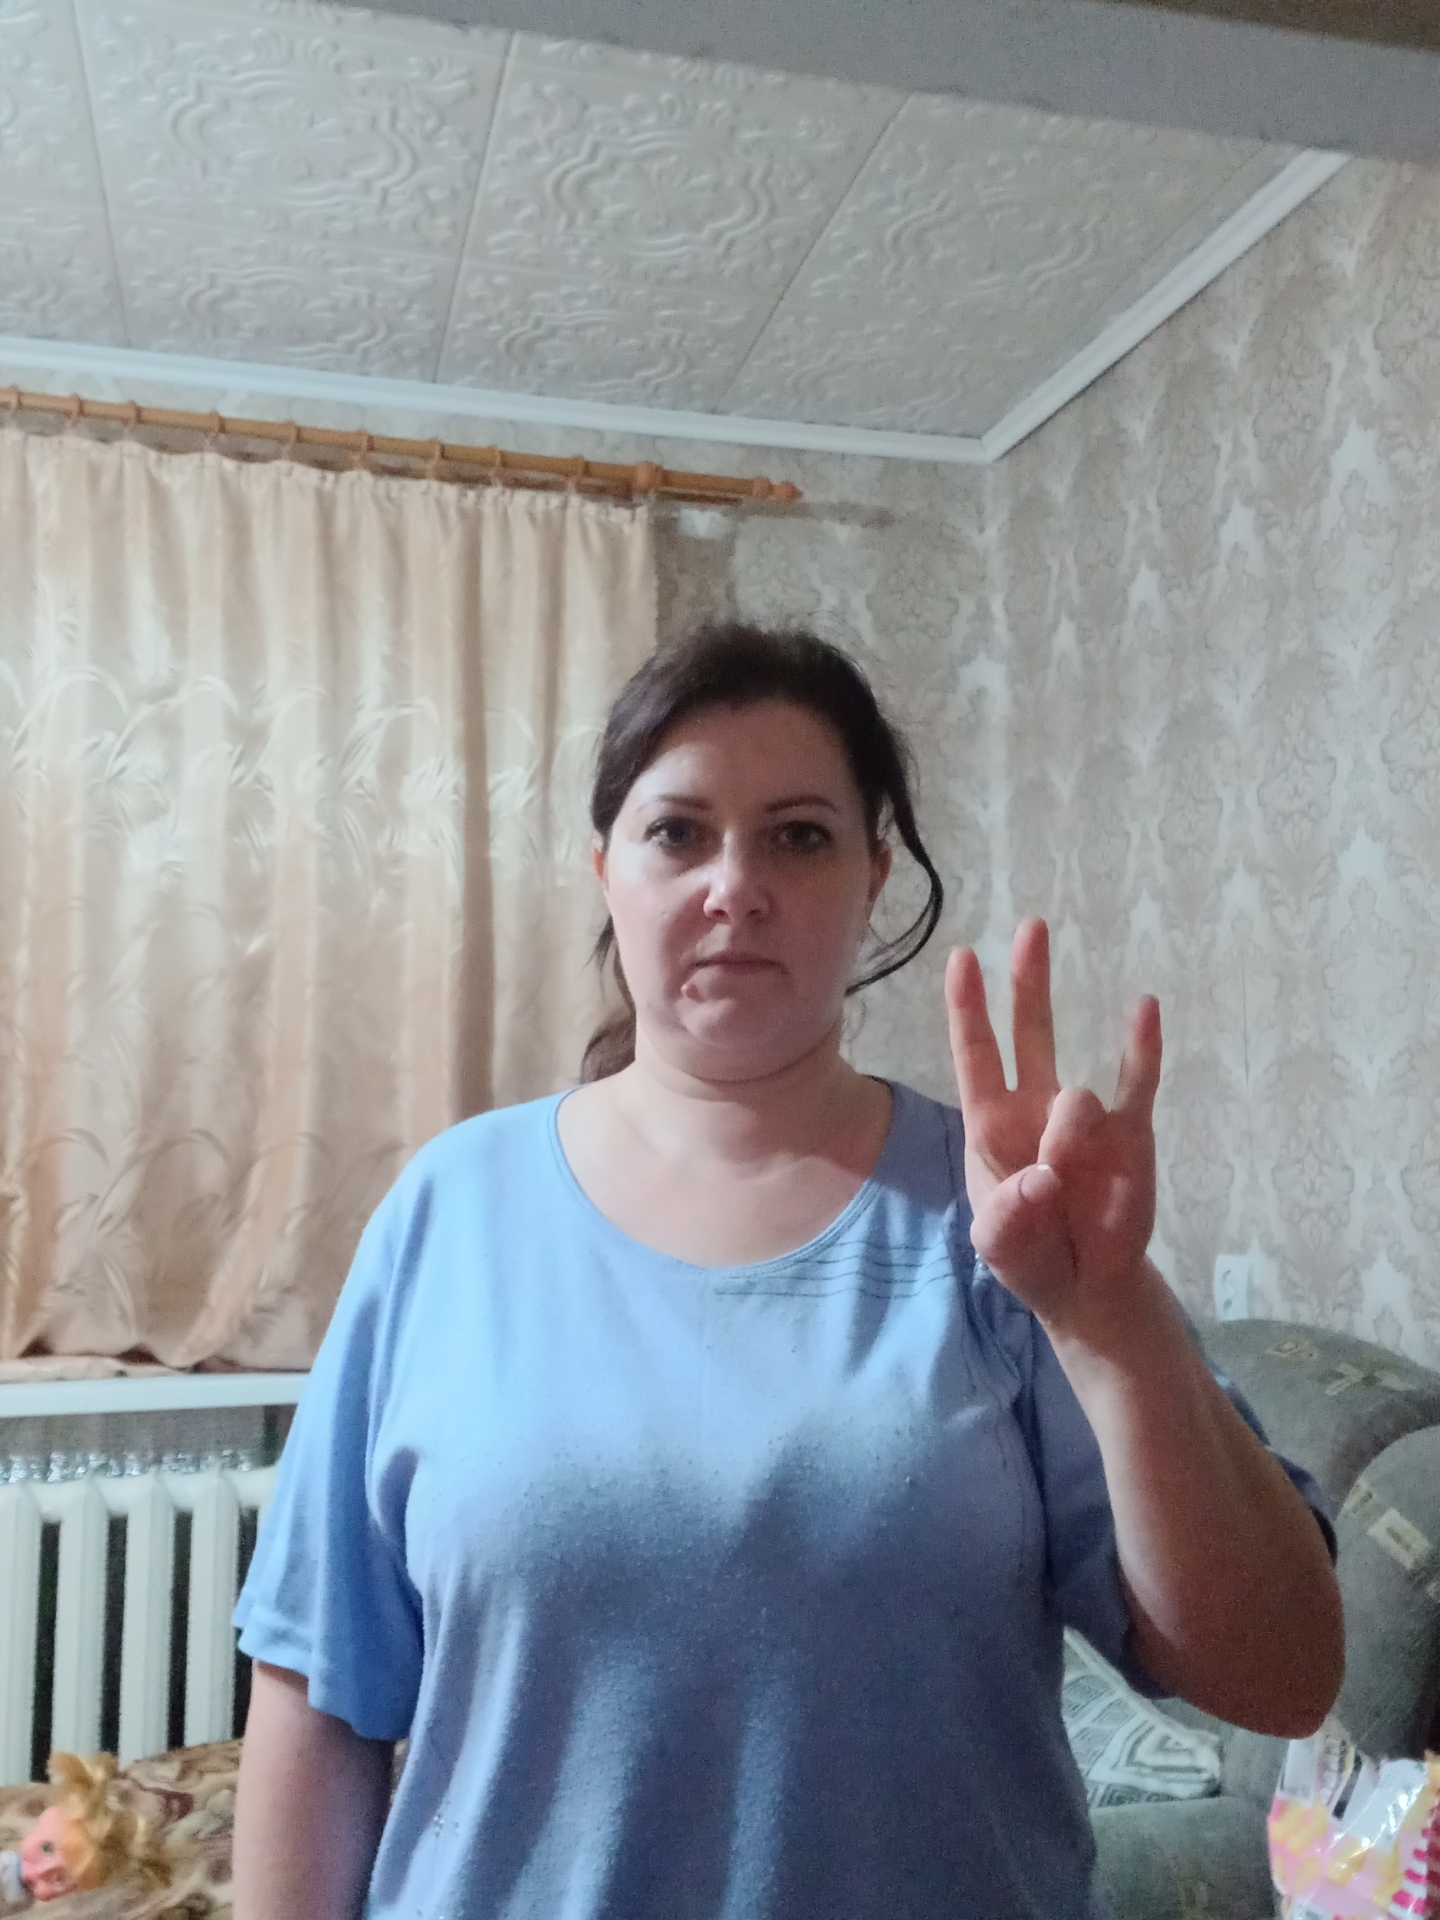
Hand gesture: three3